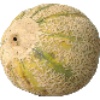
Label: cantaloupe